George Atkinson (climber)

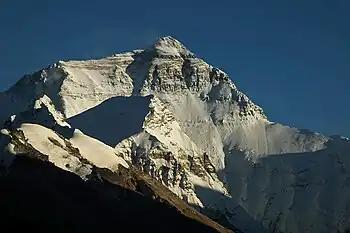
Mount Everest, the final mountain climbed during Atkinson's Seven Summits attempt

Atkinson embarked on a world record attempt to be the youngest person to climb the tallest mountain on each of the seven continents when he was 11 years old. He completed it nearly six years later just a few days before his 17th birthday. He climbed Kilimanjaro, the tallest mountain in Africa, first. This was followed by Europe's Mount Elbrus at age 13. Shortly before his 14th birthday Atkinson reached the summit of Australasia's Puncak Jaya and returned safely from the summit despite the arrest of his guides and ultimately his own arrest. Peak four was Aconcagua in South America.